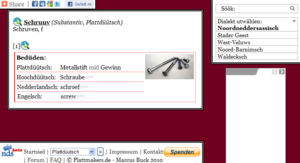
Plattmakers
Eksempel på et opslagsord (ordet Schruuv [skruen])
Plattmakers er et plattysk online ordbog-projekt. Med mere end 18.500 opslagsord er det en af de mest omfattende online ordbøger over plattysk. Hvert opslagsord kan slås op på flere forskellige plattyske dialekter og gør den effektivt til den mest omfattende plattyske ordbog til rådighed.